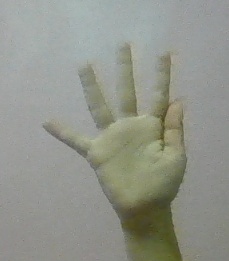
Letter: sheen